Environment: real
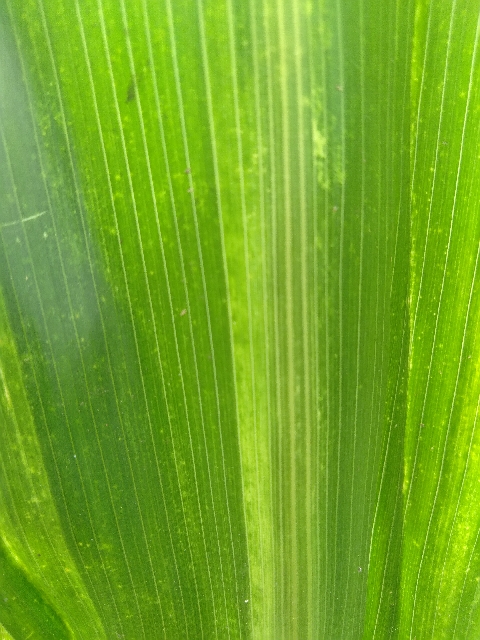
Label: lethal_necrosis